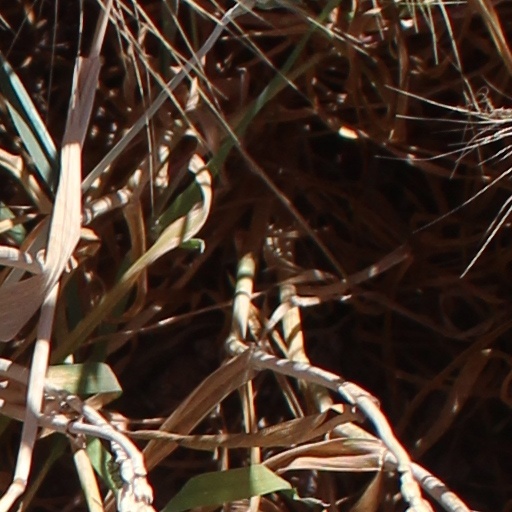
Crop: wheat